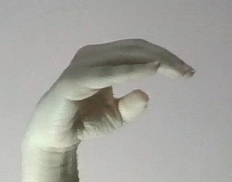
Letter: jeem